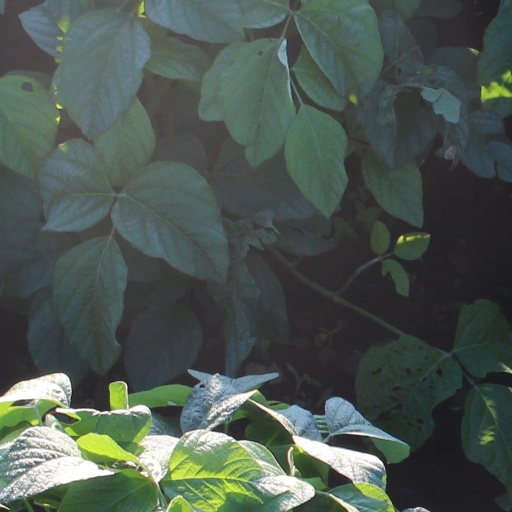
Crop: soybean